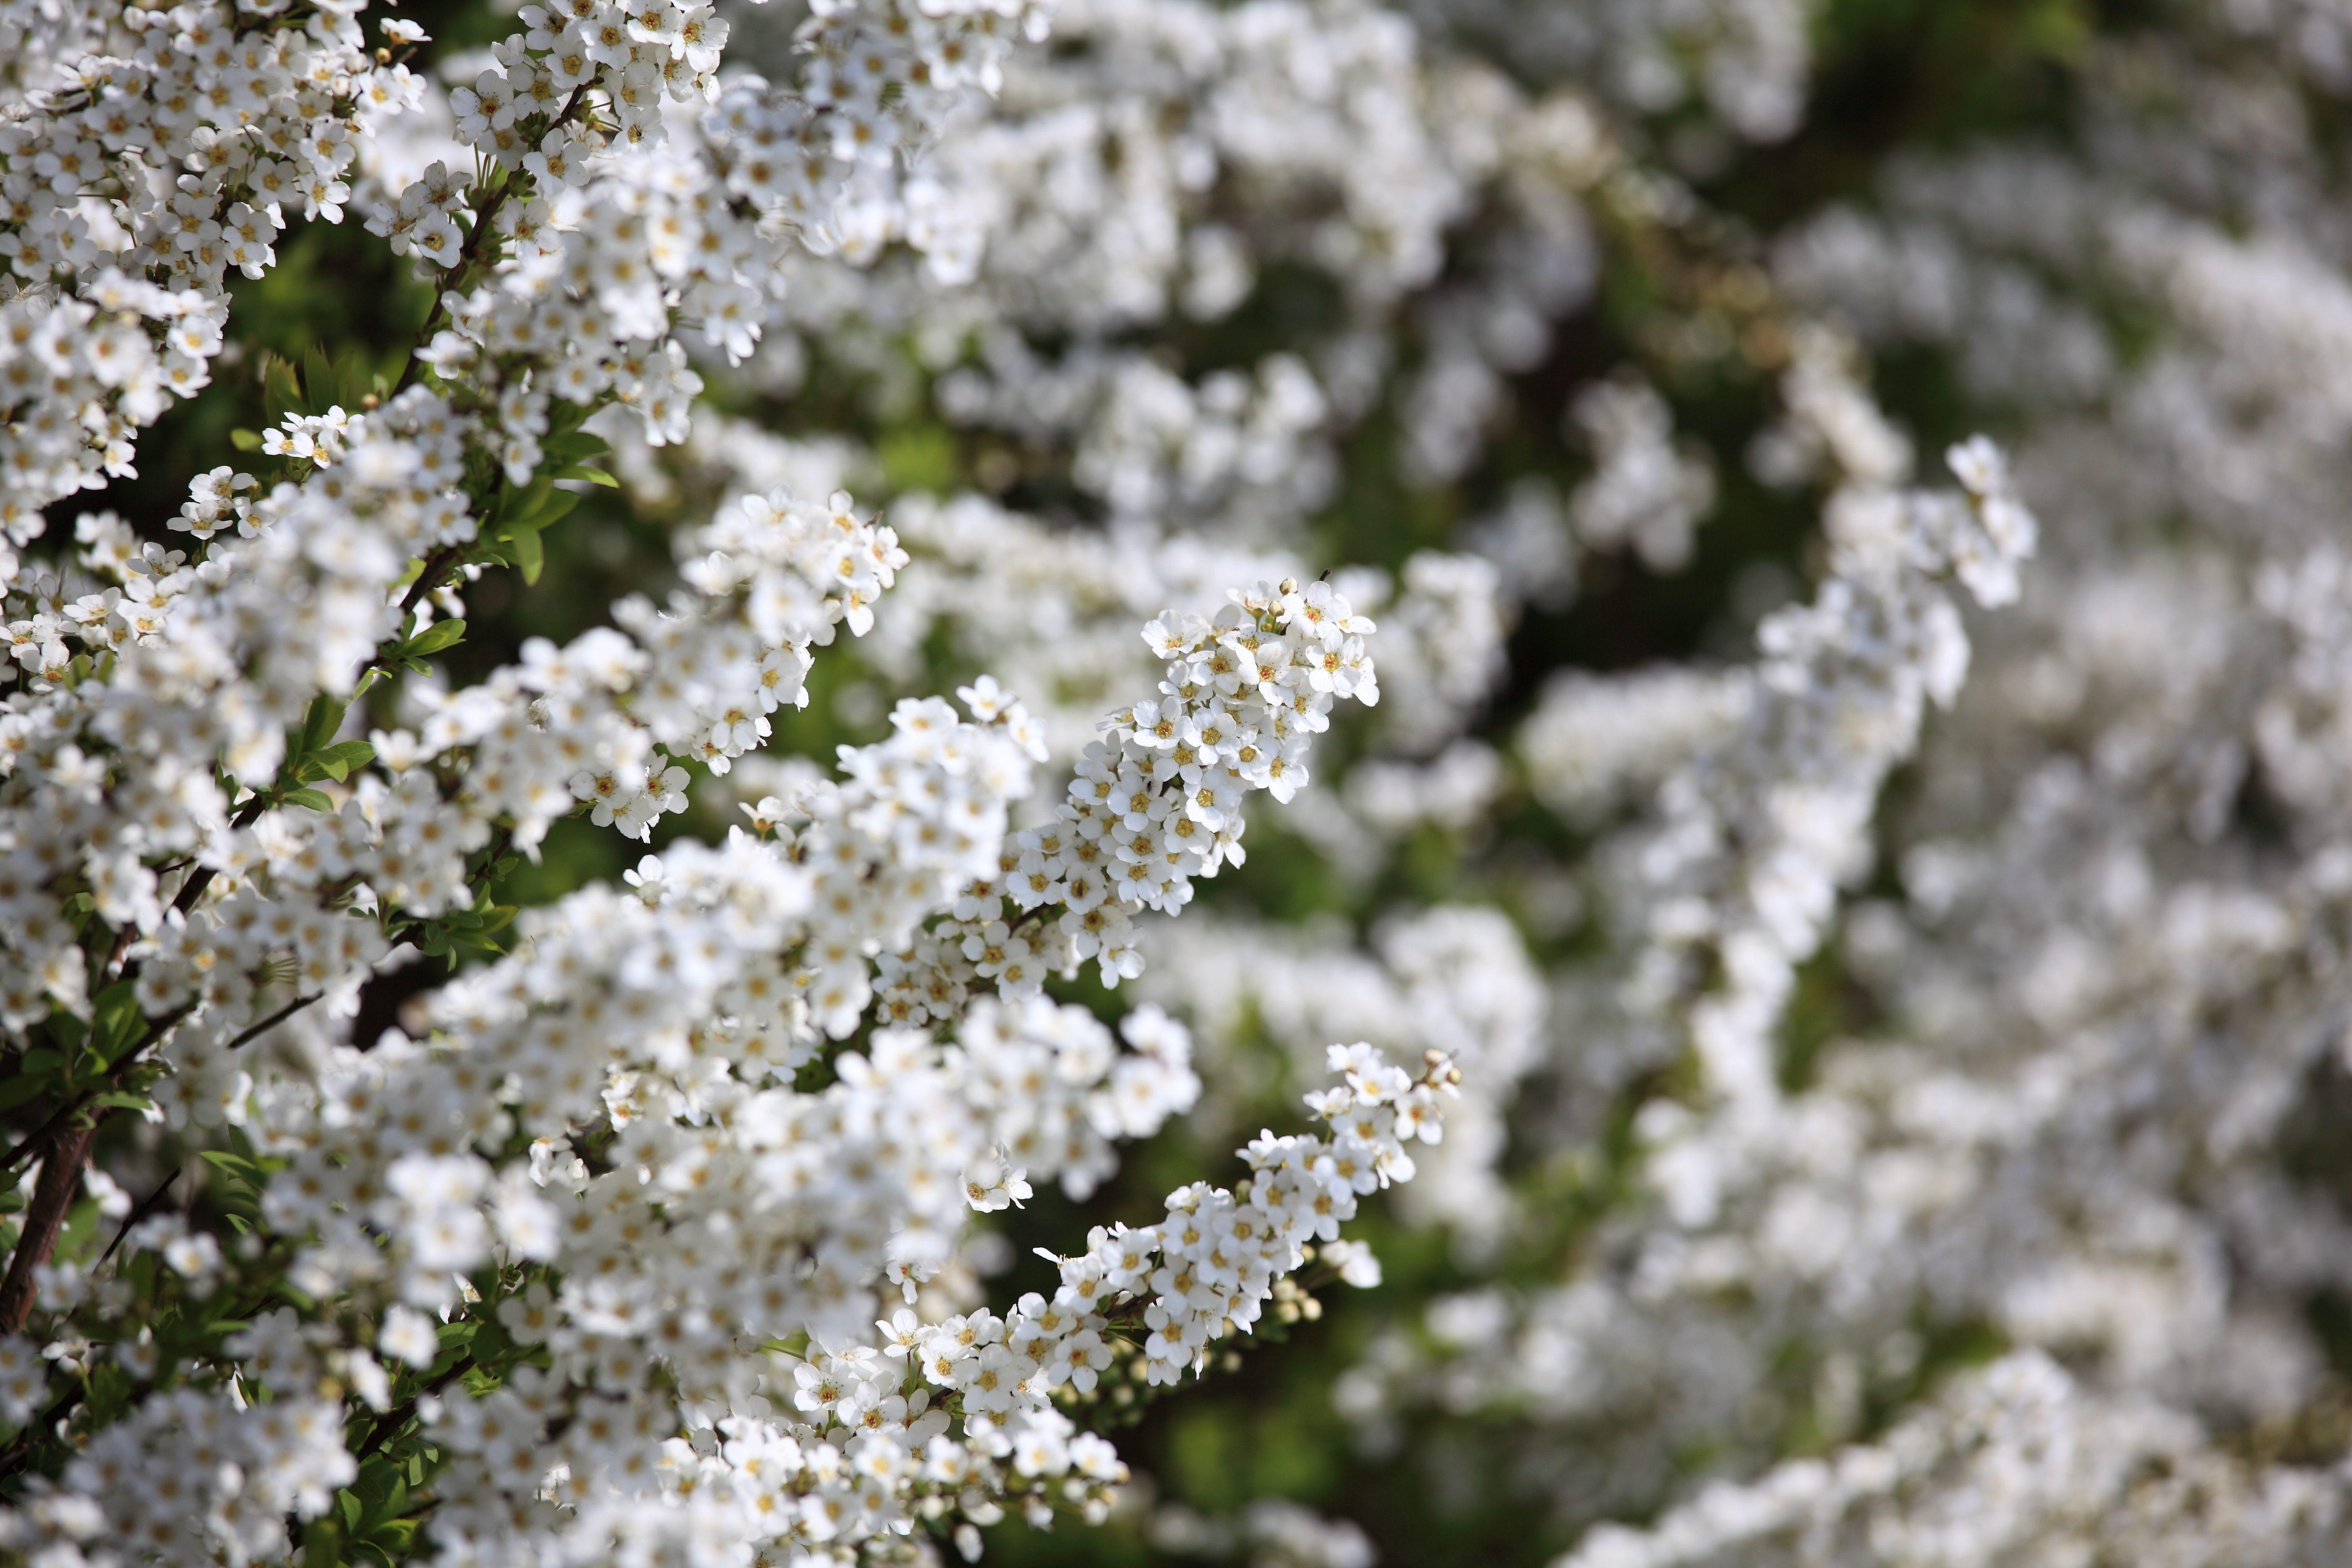
nature, branch, blossom, plant, flower, frost, spring, high, produce, botany, flora, cherry blossom, cool image, shrub, 5d, hires, markii, hi, res, resolution, spiraea, thunbergii, babysbreathspirea, macro photography, flowering plant, land plant